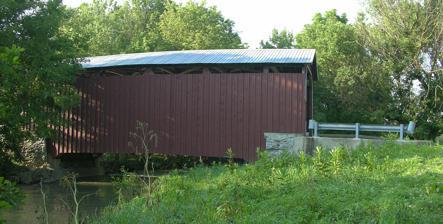
Building: Landis Mill Covered Bridge
Country: United States of America
Year built: 1873
Bridge in Pennsylvania, United States Landis Mill Covered Bridge Coordinates 40°04′05″N 76°20′41″W / 40.0680°N 76.3448°W / 40.0680; -76.3448 Locale Lancaster County, Pennsylvania, United States Official name Little Conestoga #1 Bridge Characteristics Design single span, double pyramidal-shaped Burr-type truss , multiple king post truss Total length 53 feet (16.2 m) History Constructed by Elias McMellen Construction start 1873 Location The Landis Mill Covered Bridge is a covered bridge that spans the Little Conestoga Creek in Lancaster County , Pennsylvania , United States . A county-owned and maintained bridge, its official designation is the Little Conestoga #1 Bridge . The bridge, built in 1873 by Elias McMellen , is today surrounded by a development, shopping center, and highways on the boundary of Lancaster, Pennsylvania . At 53 feet (16 m), it is the shortest covered bridge in the county. The bridge has a single span, wooden, double pyramidal-shaped Burr-type trusses and multiple king post truss design with the addition of steel hanger rods. It is the only bridge in the county to use this design. The deck is made from oak planks. It is painted red, the traditional color of Lancaster County covered bridges , on both the inside and outside. Both portals to the bridge are painted in red with white trim. The bridge's WGCB Number is 38-36-16. In 1980 it was added to the National Register of Historic Places as structure number 80003526. It is located at 40°4′4.8″N 76°20′41.4″W / 40.068000°N 76.344833°W / 40.068000; -76.344833 (40.06800, -76.34483). It can be found northwest of Lancaster on Shreiner Road one block West of the Park City Center shopping mall. History Landis Mill Covered Bridge was built in 1873 by Elias McMellen at a cost of $ 969. McMellen, who built many of Lancaster's covered bridges using the Burr arch truss , chose to build this short bridge using a simpler design with multiple kingpost trusses and, instead of Burr arches, pyramidal-shaped trusses to add additional support. The bridge has remained despite the development of the surrounding countryside. Landis Mill Covered Bridge crosses the Little Conestoga Creek just a block west of Park City Mall. Built in 1873, this covered bridge uses the Kingpost Truss, no arches, and at only 53 feet long, it is the shortest covered bridge in Lancaster county. Dimensions Source: Length: 41 feet (12.5 m) span and 53 feet (16 m) total length Width: 13 feet (4.0 m) clear deck and 15 feet (4.6 m) total width Overhead clearance: 10 feet 6 inches (3.20 m) Underclearance: 8 feet (2.4 m) Gallery One of the approaches to the bridge Side view Three quarters view Inside of the bridge showing the Multiple kingpost truss and the Burr-type pyramidal-shaped support truss design Closeup of the truss joint The bridge identification sign inside the bridge One of the inside corners of the bridge with the roof References